Avrieux

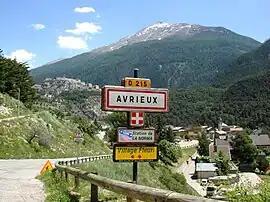
The road into Avrieux

Avrieux is a commune in the Savoie department in the Auvergne-Rhône-Alpes region in south-eastern France.